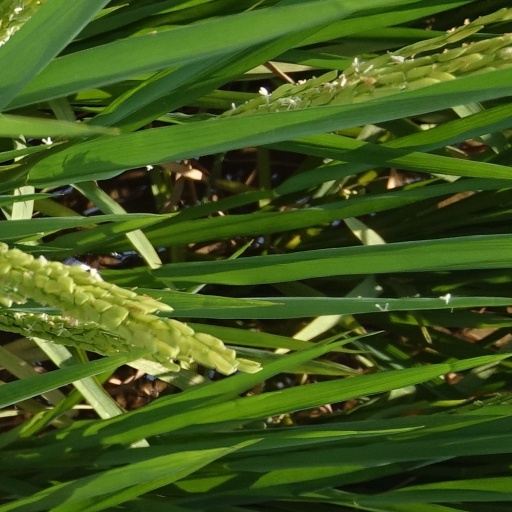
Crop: rice